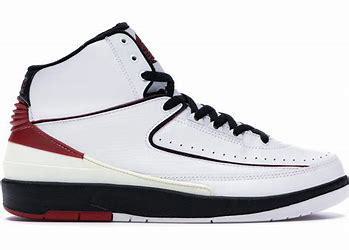
Brand: Jordan
Model: 2 Retro